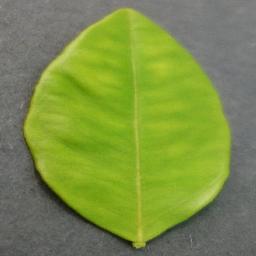
Label: Orange___Haunglongbing_(Citrus_greening)